Motoko Kusanagi

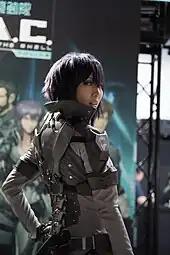
Promotional model for "" dressed as Major at the 2016 Tokyo Game Show

Motoko is a playable character in "Ghost in the Shell" (1997) for PlayStation, "" (2004) for PlayStation 2, "" (2005) for PSP, and "" (2016) for Microsoft Windows.